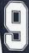
Number: 9